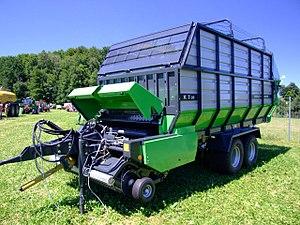
La remorque autochargeuse est une machine agricole.